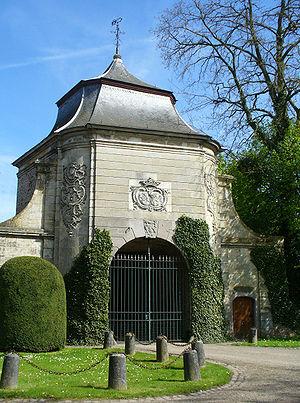
Cet article liste les abbayes cisterciennes actives ou ayant existé sur le territoire belge actuel. Il s'agit des abbayes de religieux appartenant à l'Ordre cistercien.
L'abbaye Sainte-Agathe de Hocht ou plus simplement abbaye de Hocht, situé au lieu-dit Hocht, à l’est de Lanaken, en Belgique, était un monastère cistercien fondé en 1182. Cinquante ans plus tard environ, il est devenu abbaye de moniales cisterciennes.